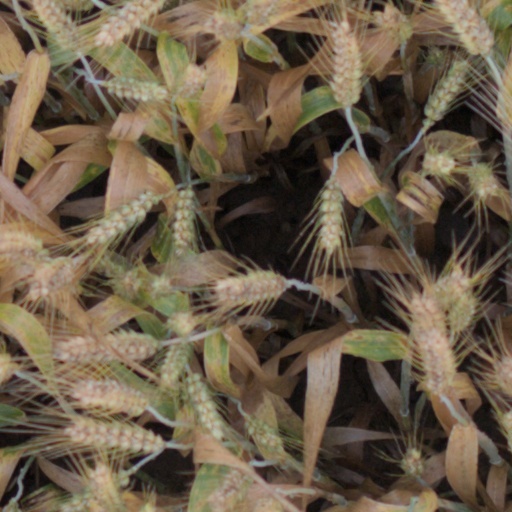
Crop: wheat